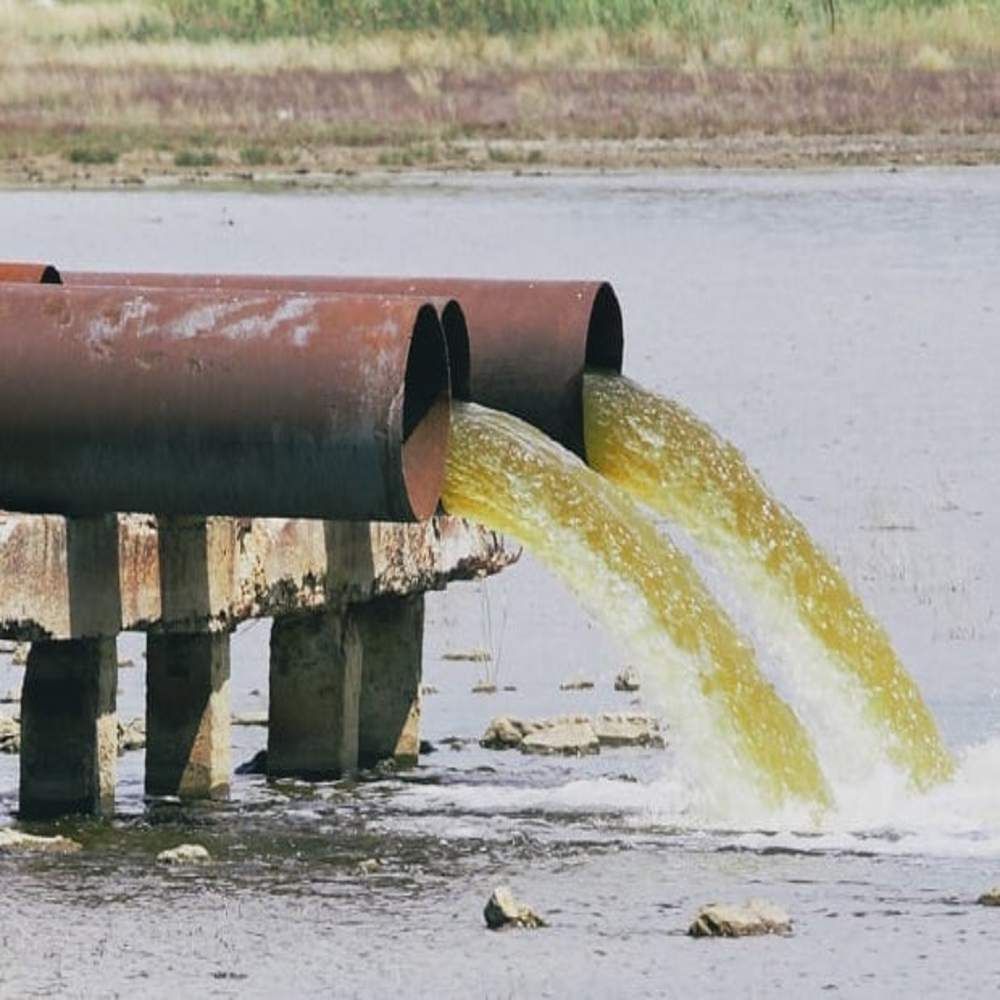
Body of water present: yes
Land polluted: no
Water polluted: yes
Pollution percentage: 100%